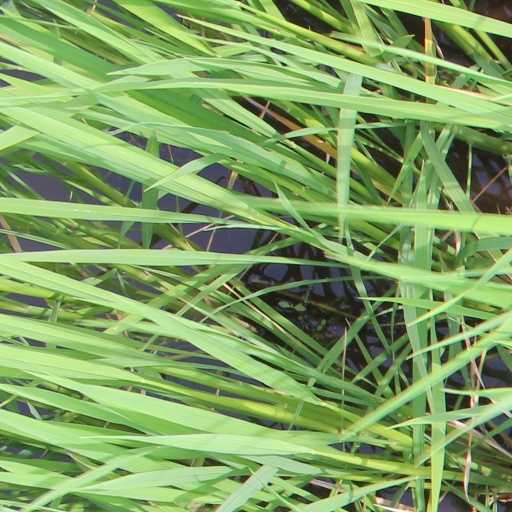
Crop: rice